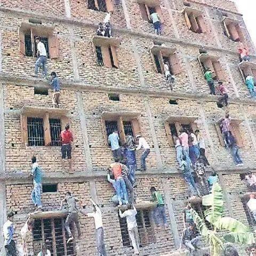
images of people climbing up walls to help students cheat in exams have been making rounds in media for the past few days .